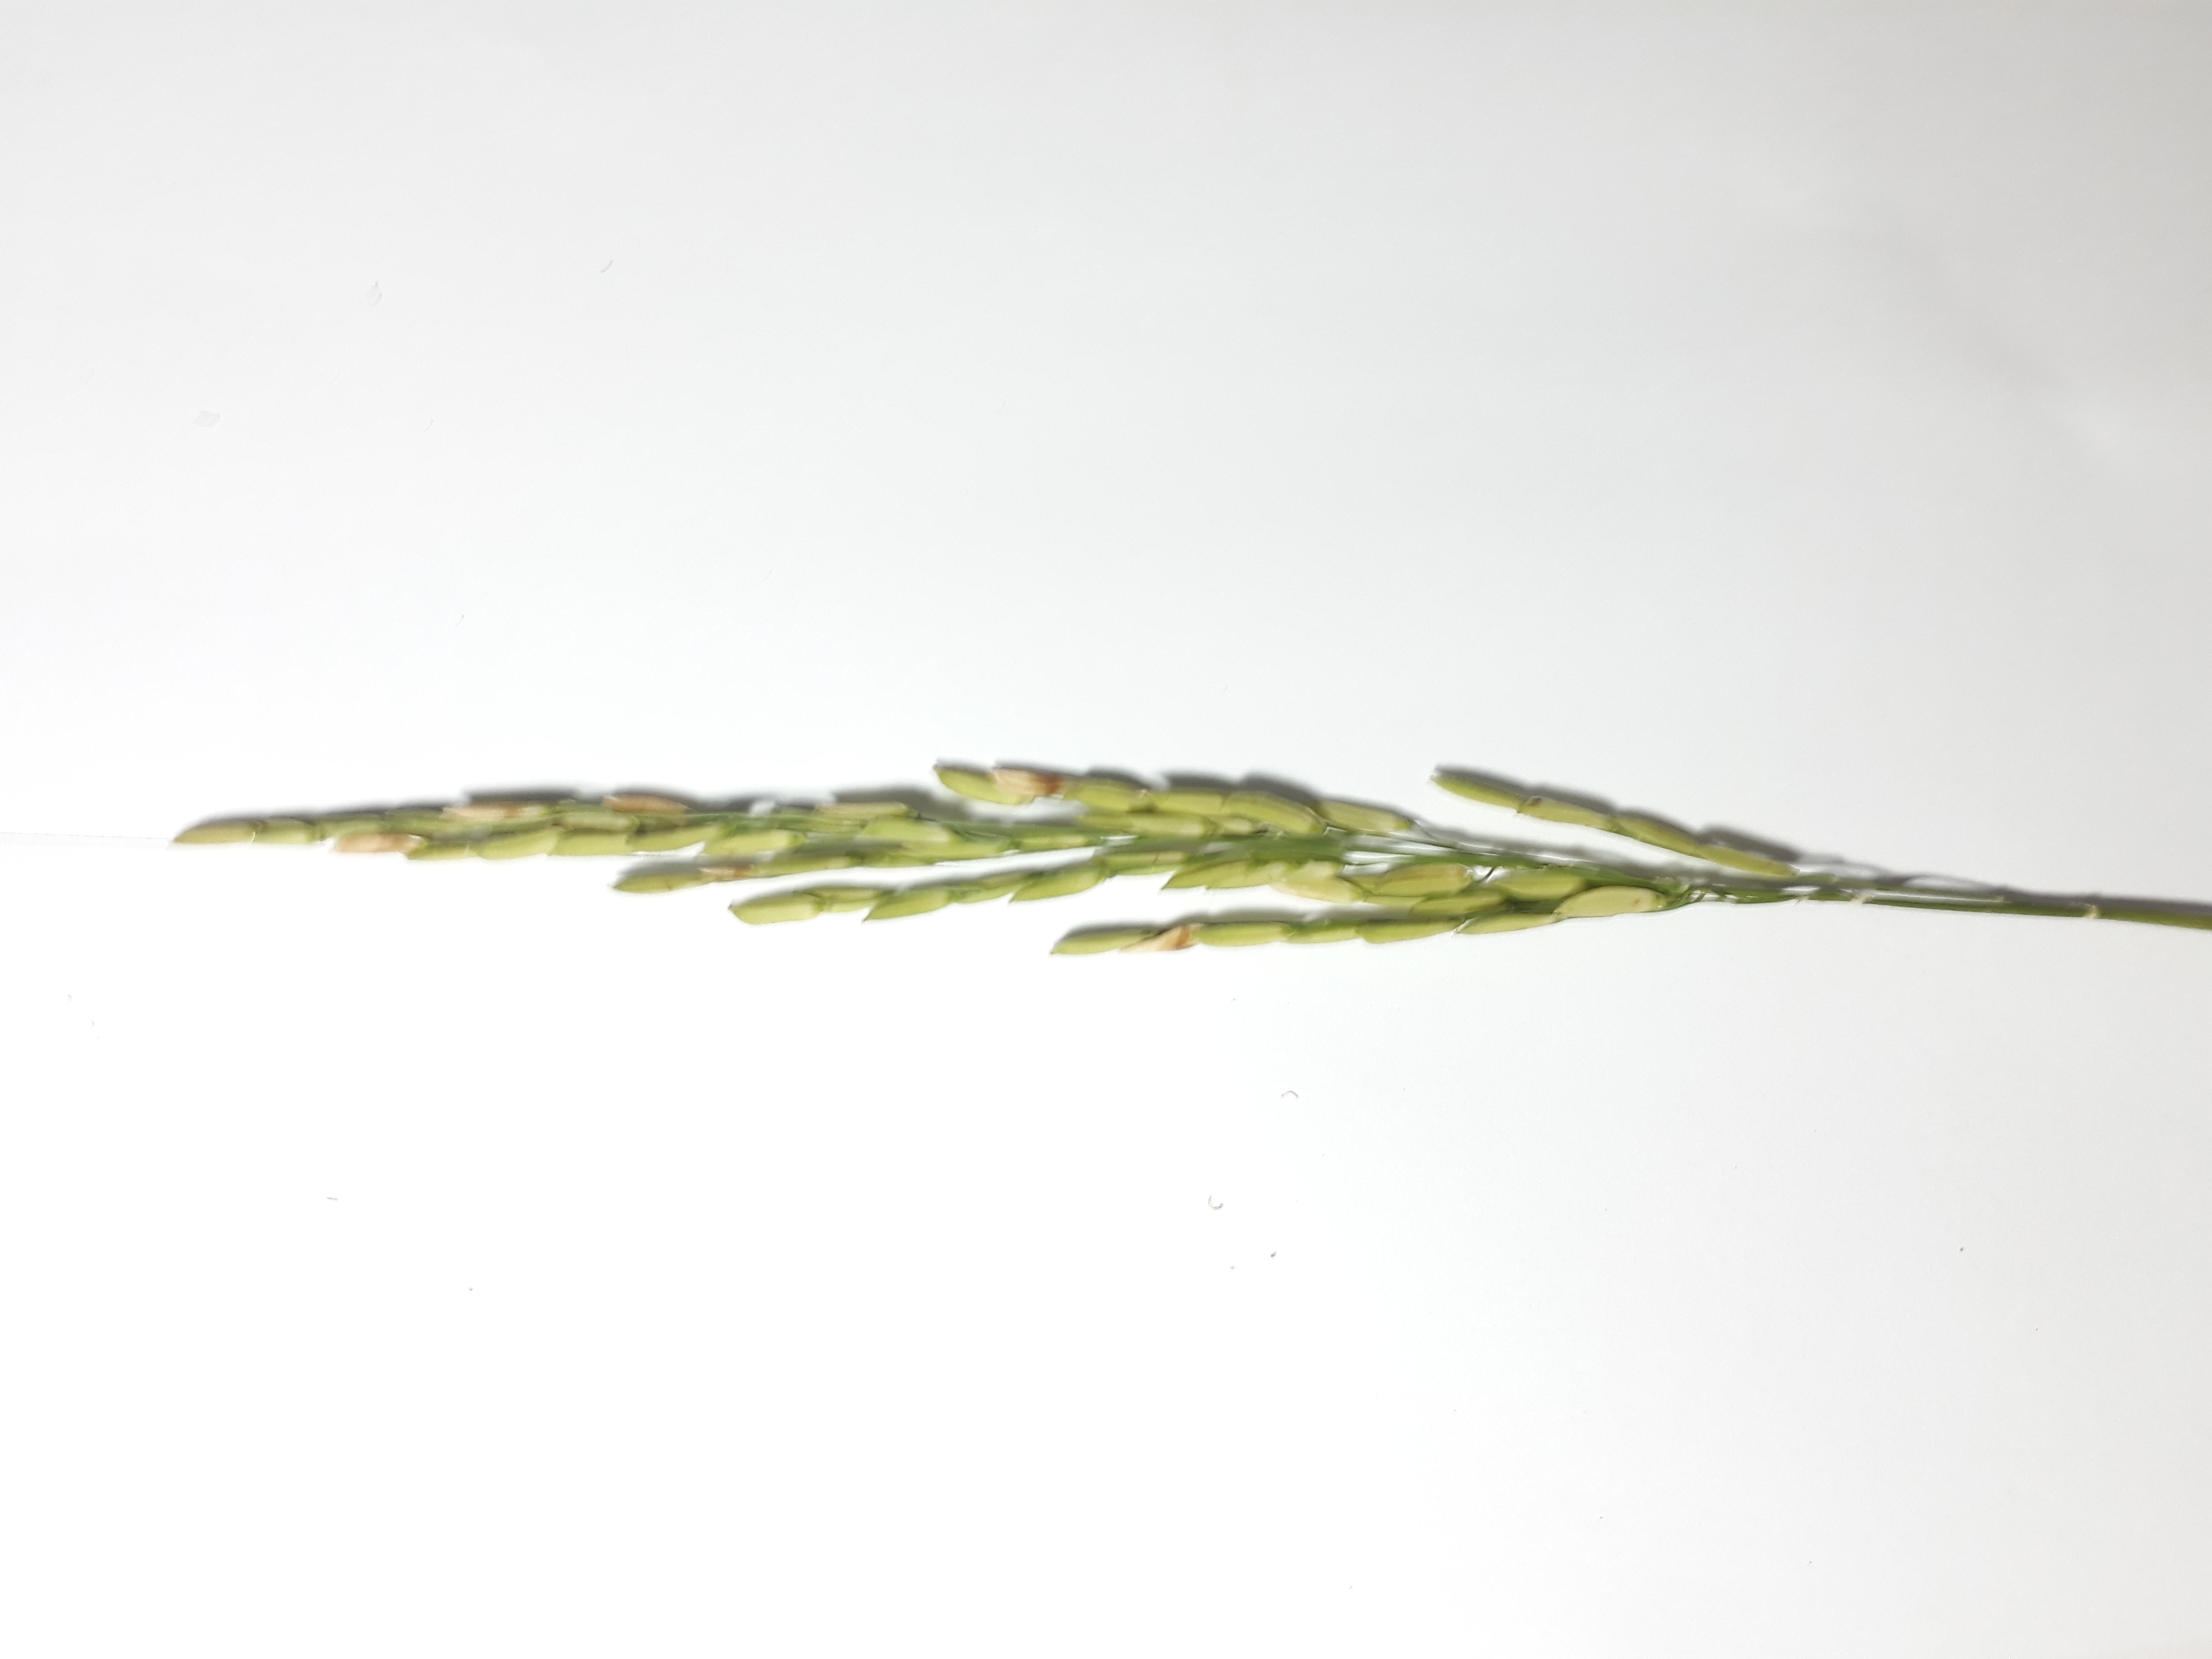
Label: Healthy